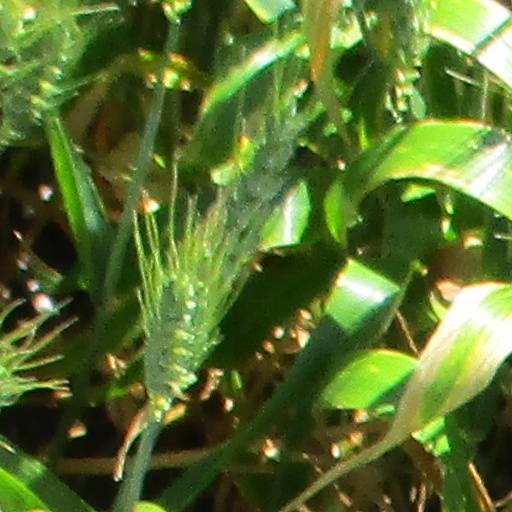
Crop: wheat